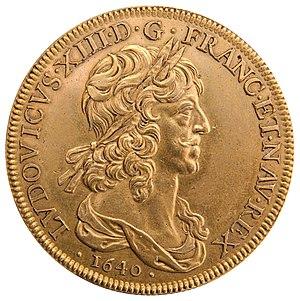
Pièce de dix louis d'or de Louis XIII, buste habillé, frappé à Paris, 1640.
Jean Varin, né à Liège en 6 février 1607 et mort très probablement à Paris en 1672, est un sculpteur et graveur de monnaies et médailleur français.